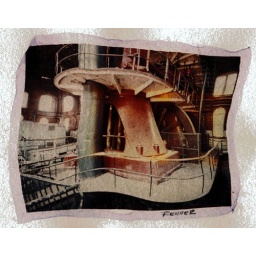
this is an old water company steam powered pump in oradell , river edge new jersey